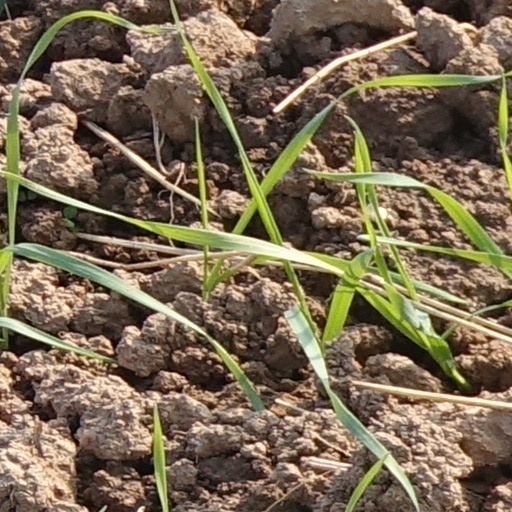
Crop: wheat